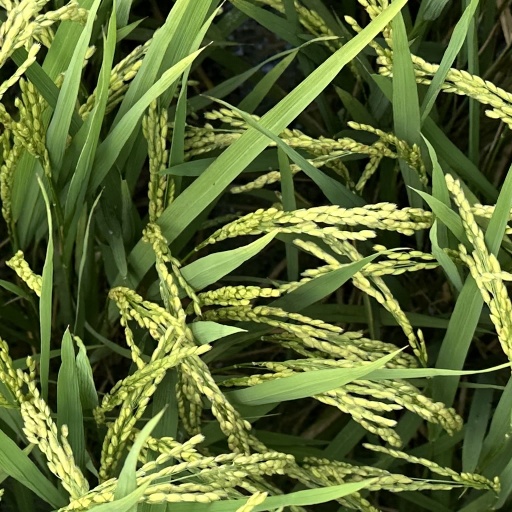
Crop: rice